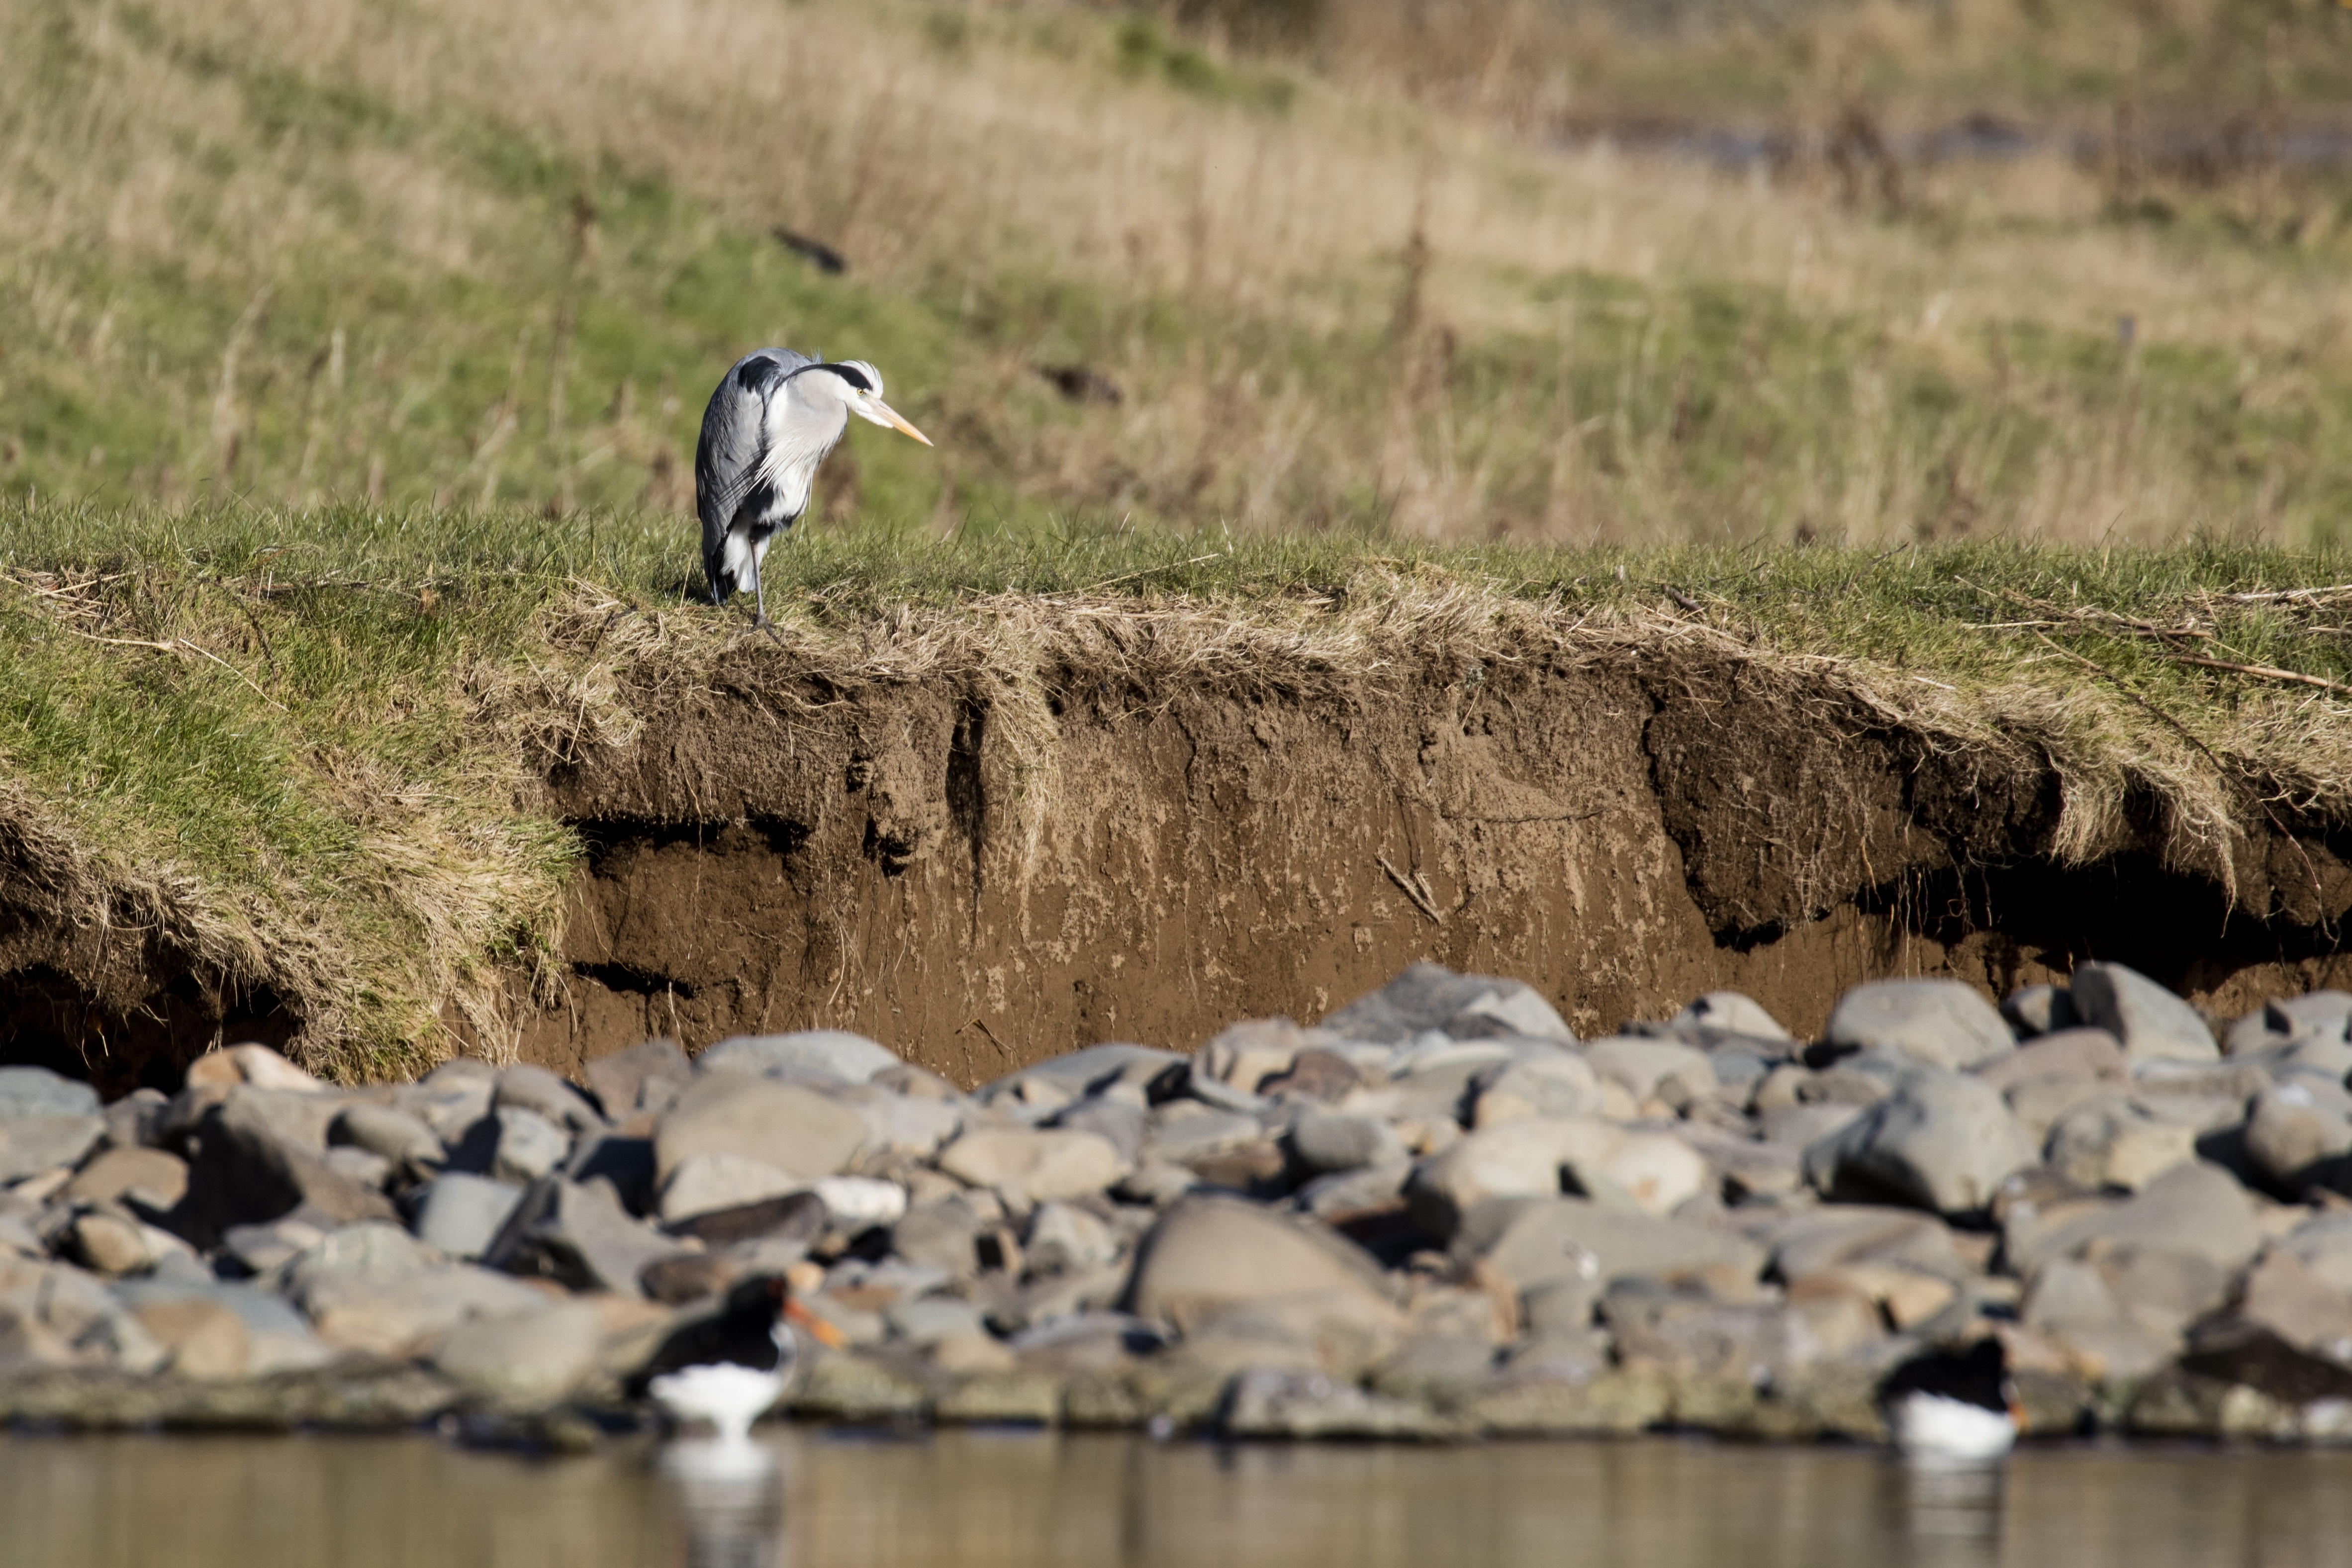
nature, bird, wildlife, fishing, fauna, ornithology, heron, water bird